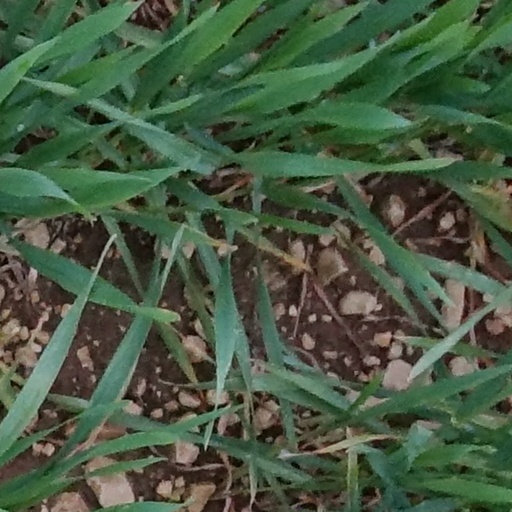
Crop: wheat